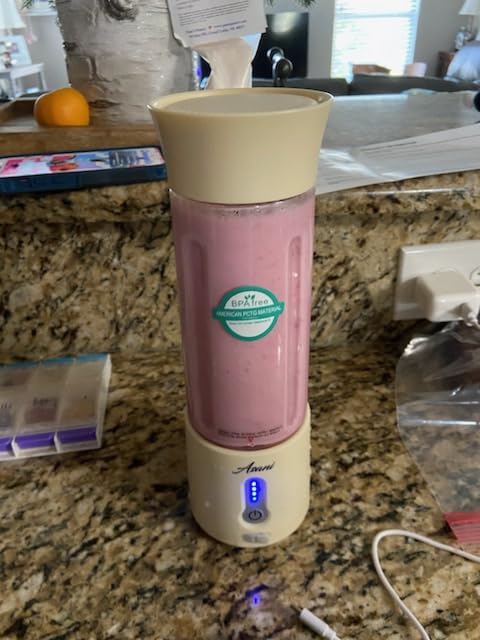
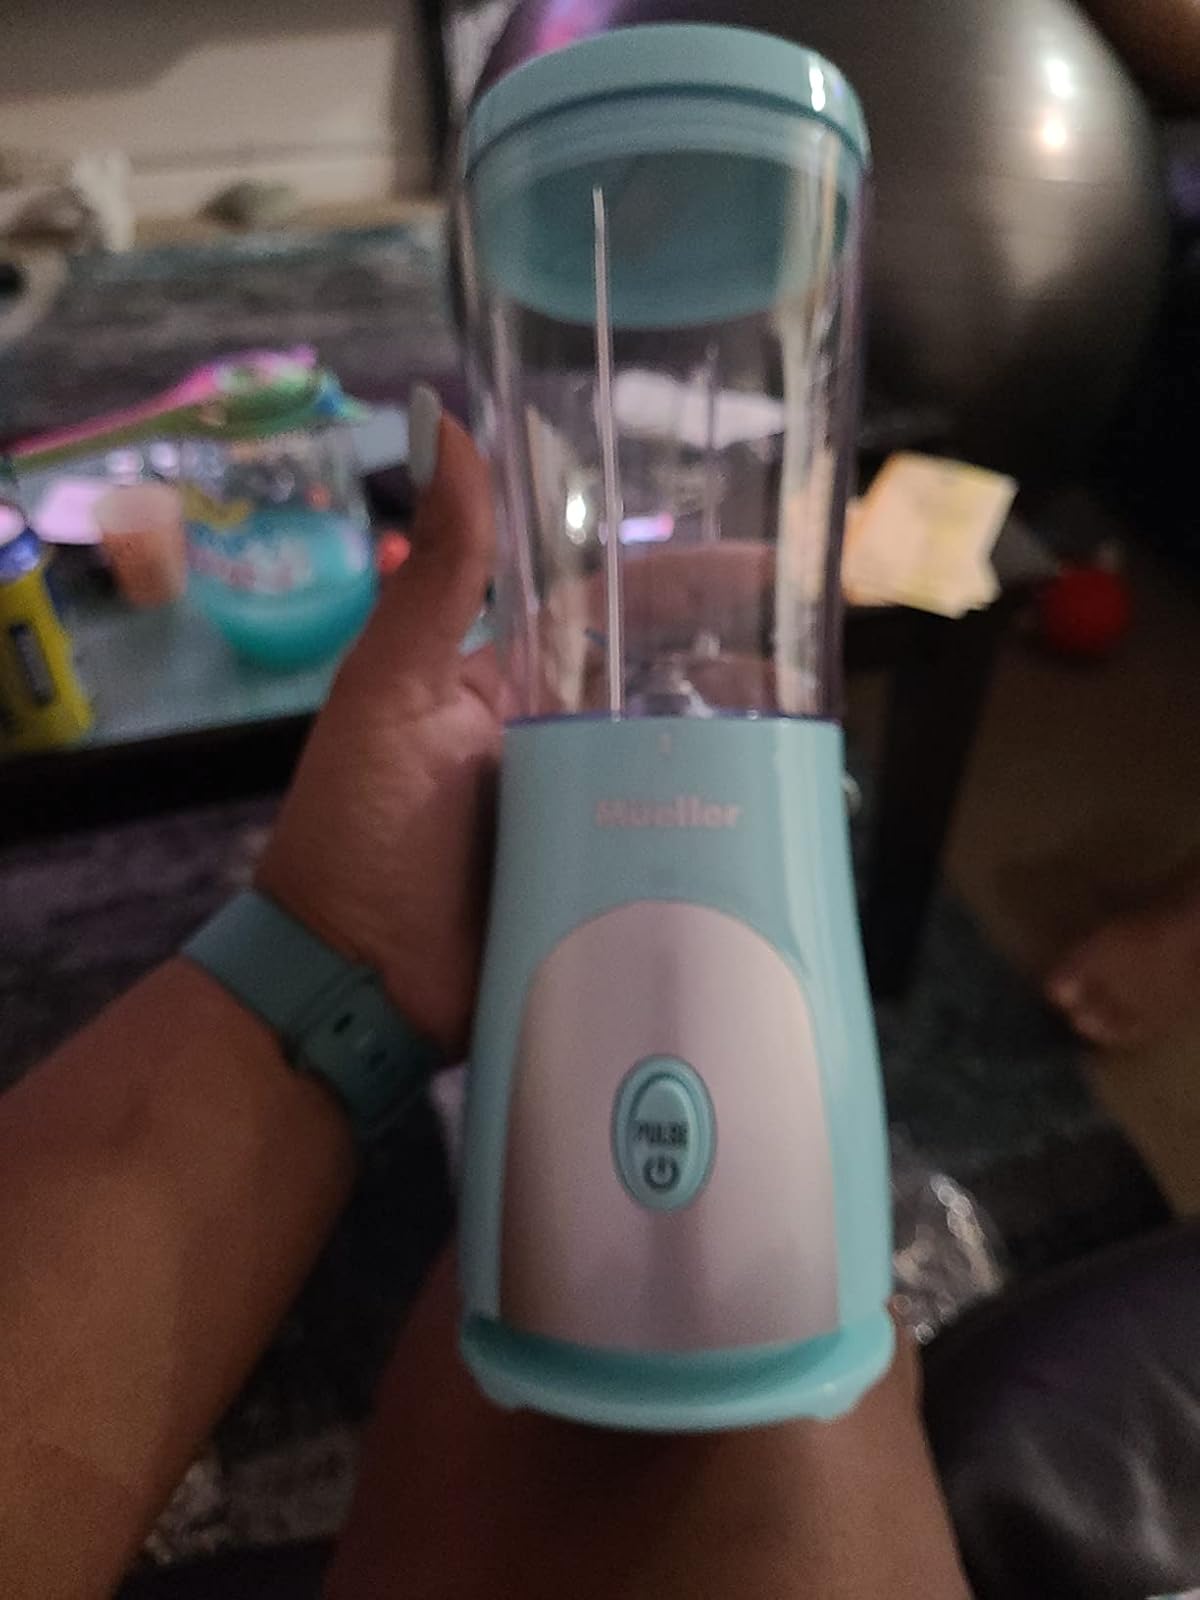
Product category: items_blender
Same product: no